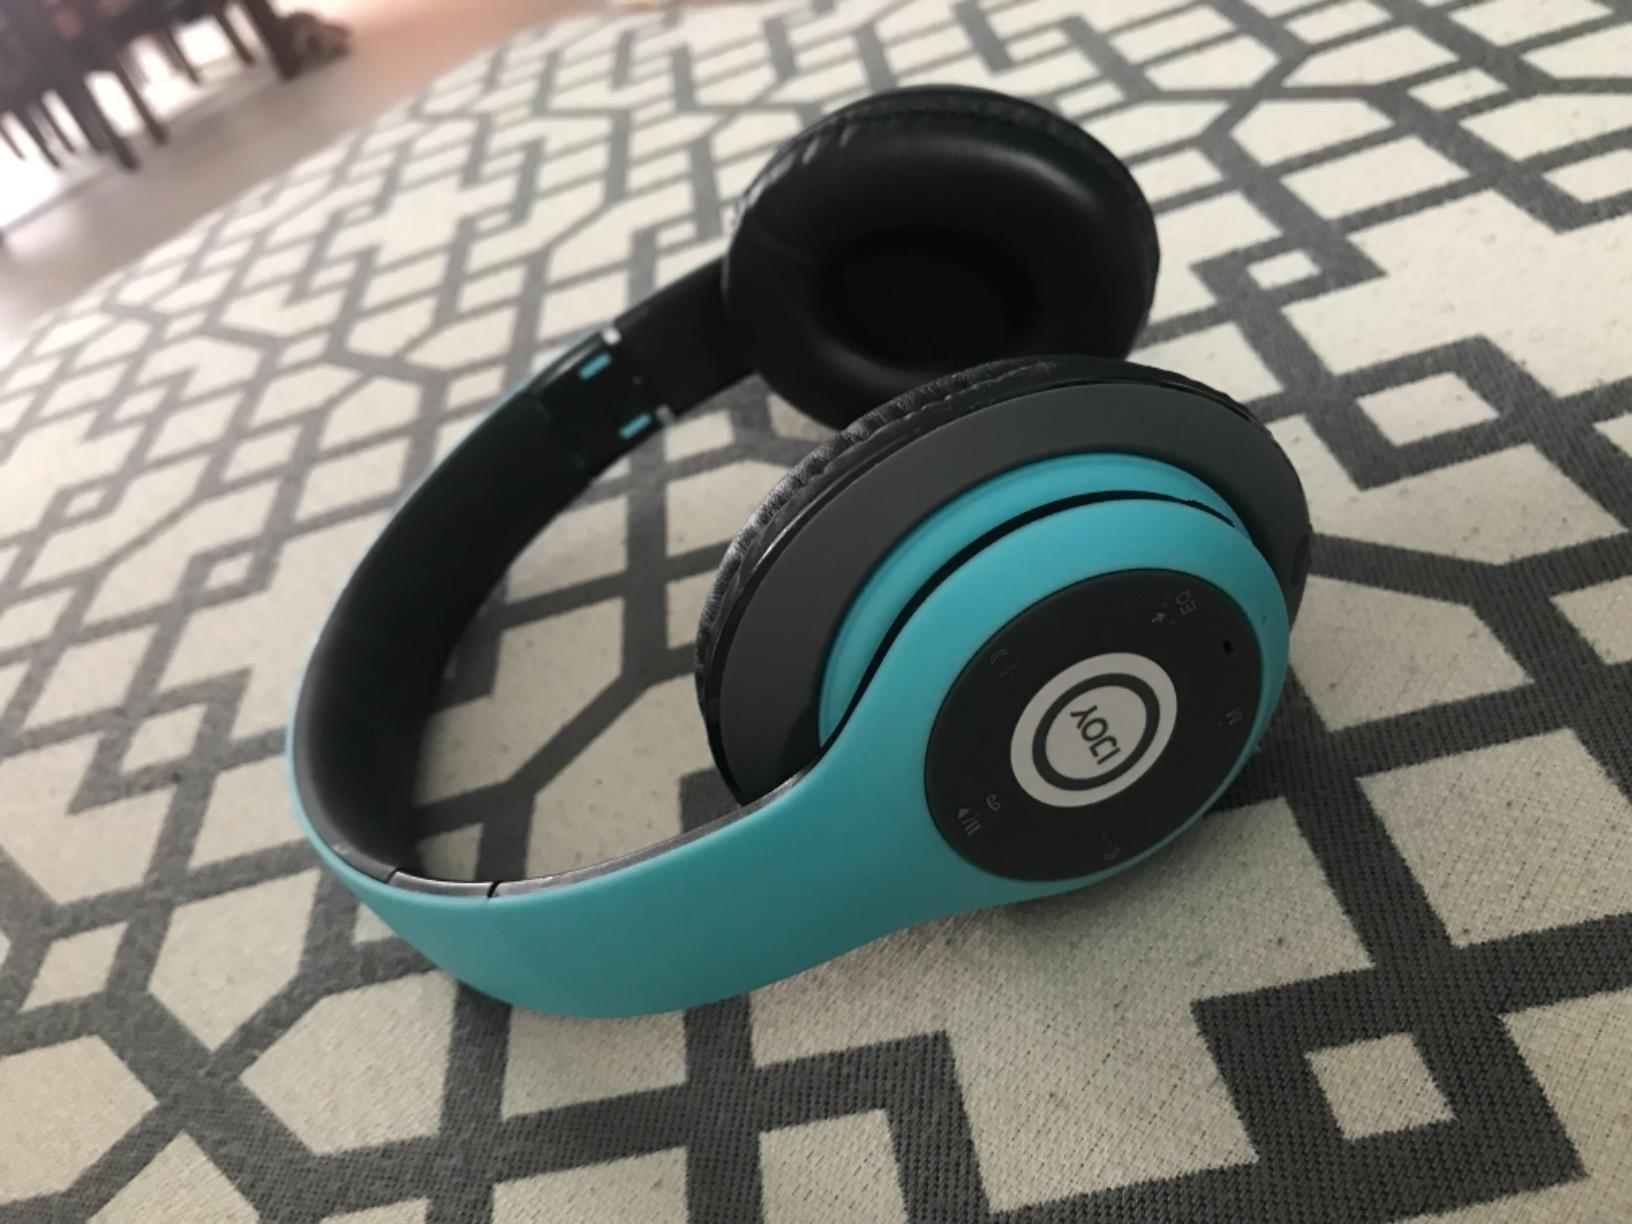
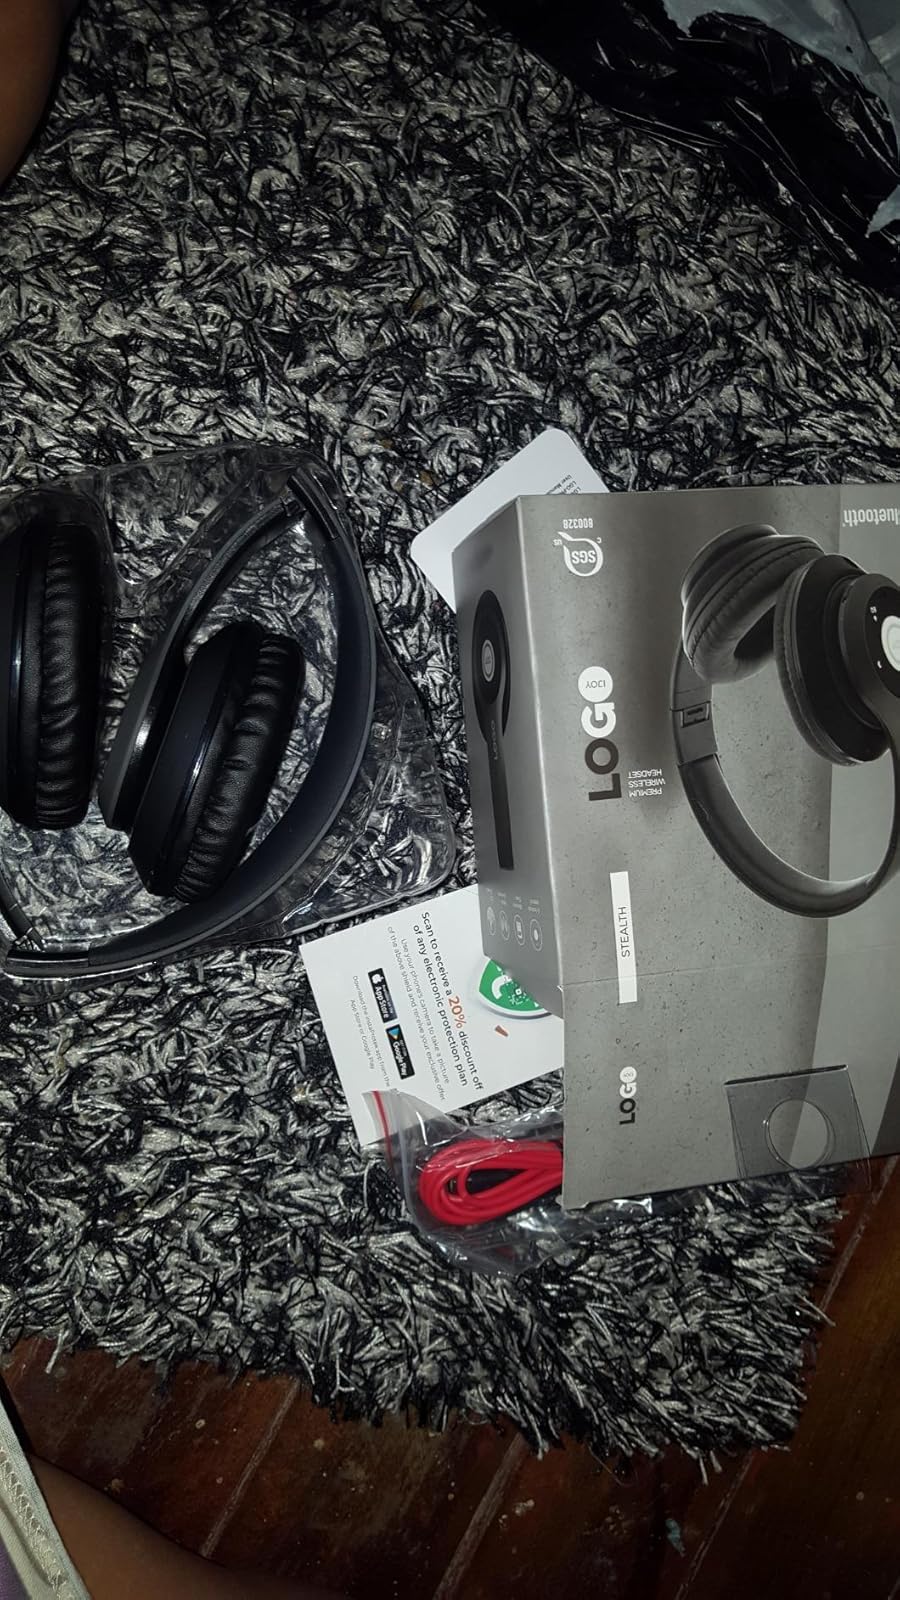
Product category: headphones
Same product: no